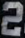
Number: 2